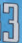
Number: 3